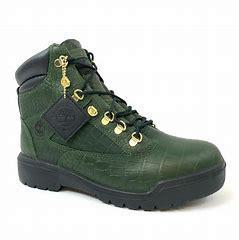
Brand: Timberland
Model: 6 Inch Field